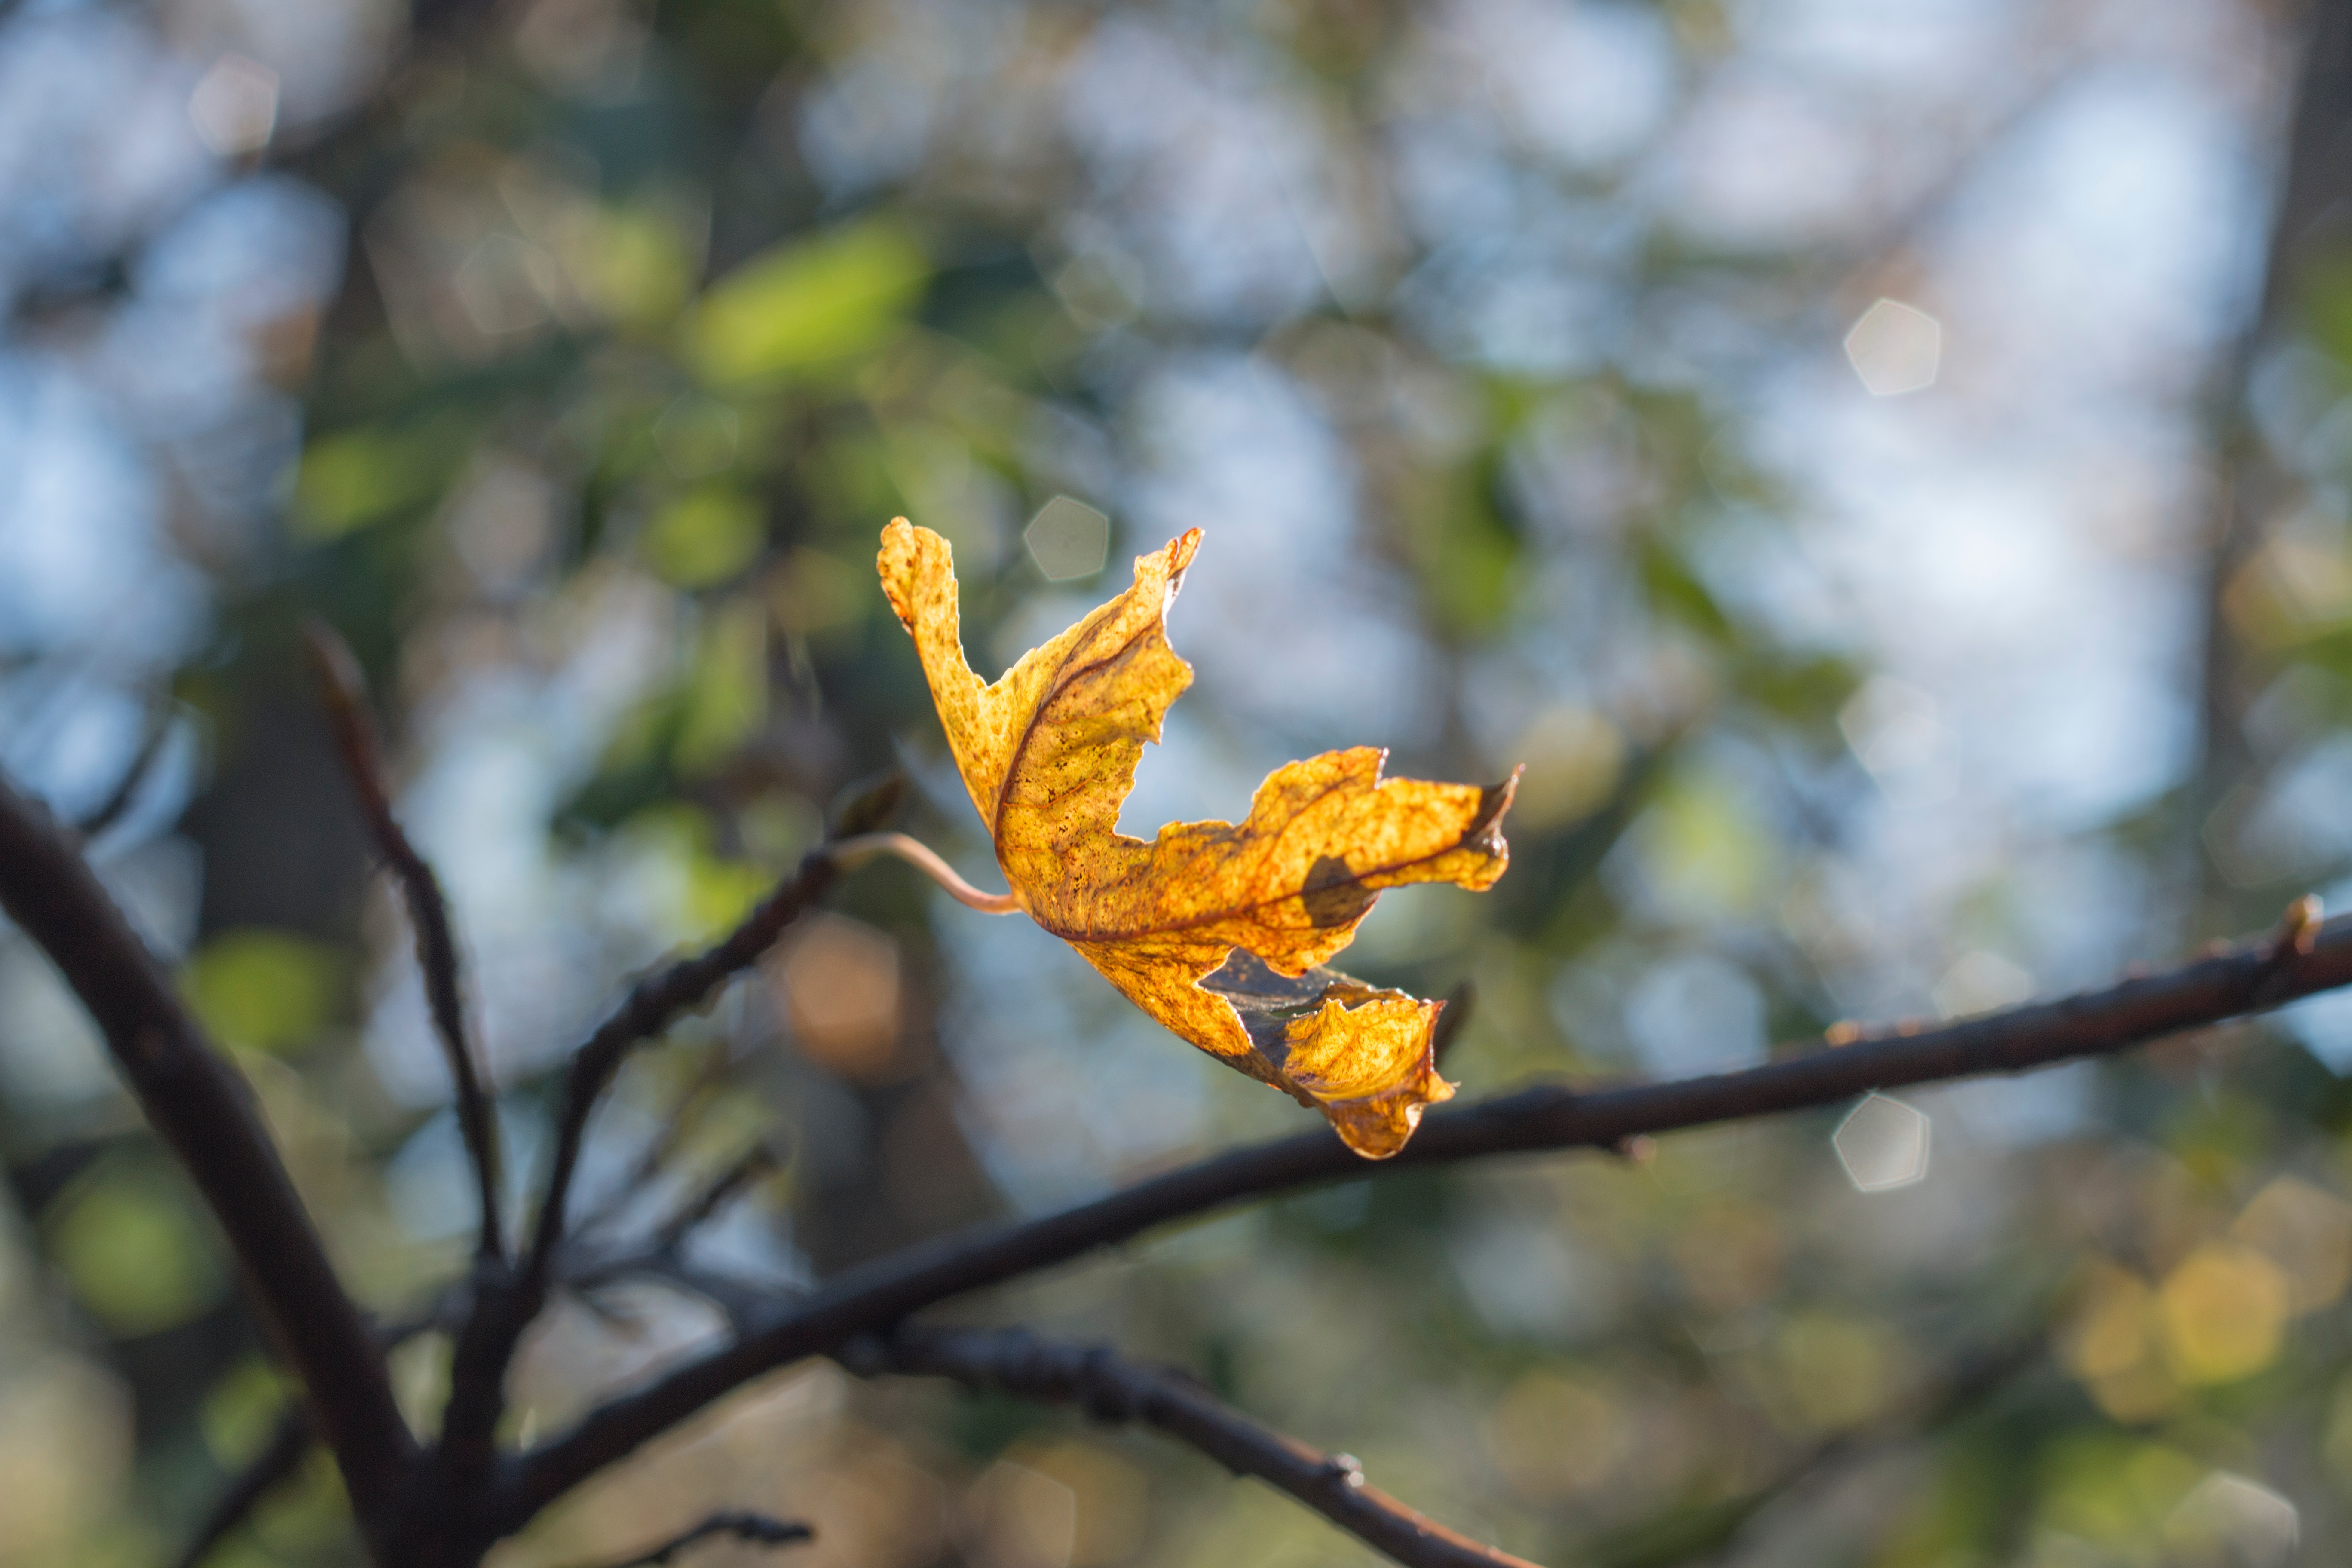
tree, nature, branch, blossom, plant, sunlight, leaf, flower, spring, green, produce, autumn, botany, yellow, flora, season, close up, shrub, deciduous, macro photography, flowering plant, plant stem, woody plant, land plant